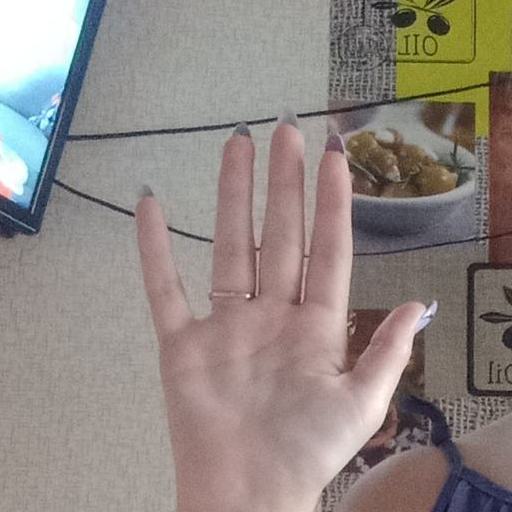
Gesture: palm